Book censorship

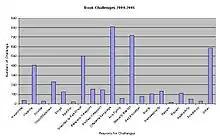
This graph shows the number of book challenges from 2000 to 2005 and the most popular reasons for the challenges.

According to the Marshall University Library, a banned book in the United States is one that has been "removed from a library, classroom, etc." In many situations, parents or concerned parties will ban or propose a ban on a children's book based on the book's contents. The American Library Association publishes a list of the top "Banned and Challenged Books" for any given year. The American Library Association also organizes a "Banned Books Week", which is "an annual event celebrating the freedom to read." The goal of the project is to bring awareness to banned books and promote the freedom to learn.